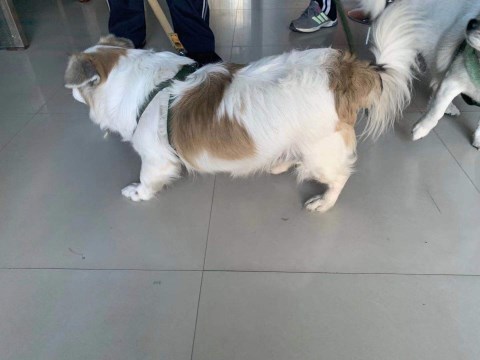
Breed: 3336-n000121-chinese_rural_dog